Frederick W. Rowe

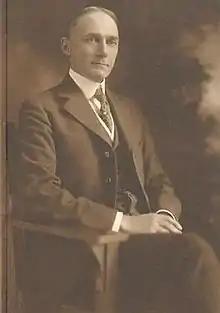

Frederick William Rowe (March 19, 1863 – June 20, 1946) was a U.S. Representative from New York.